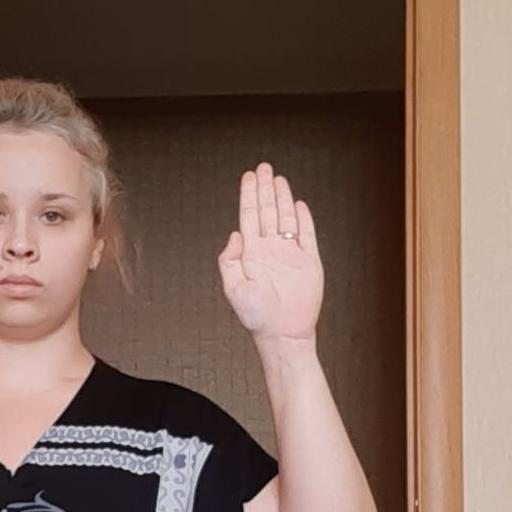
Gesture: stop